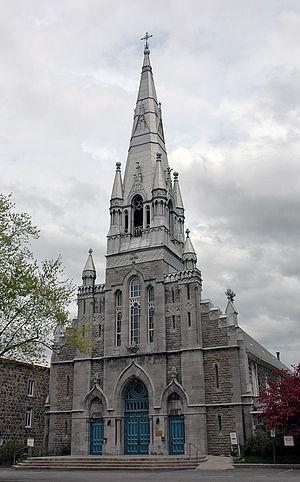
Photo de l'église de Saint-Hubert situé au 5310 Chemin Chambly.
Saint-Hubert est une ancienne ville et un arrondissement de la ville de Longueuil dans la région de la Montérégie, au Québec. Le quartier a été fusionné avec les arrondissements avoisinants dans le cadre de la réorganisation municipale le 1er janvier 2002. L'arrondissement fait partie de la Communauté métropolitaine de Montréal, qui est composée des arrondissements situés dans les banlieues de Montréal. L'arrondissement est le lieu de l'hôtel de ville de Longueuil et est nommé ainsi en l'honneur d'Hubert de Liège.
L'église de Saint-Hubert est une église catholique de l'arrondissement Saint-Hubert à Longueuil. Son histoire paroissiale se confond avec celle de l'ancienne ville de Saint-Hubert, qui était à l'origine une simple paroisse rurale.